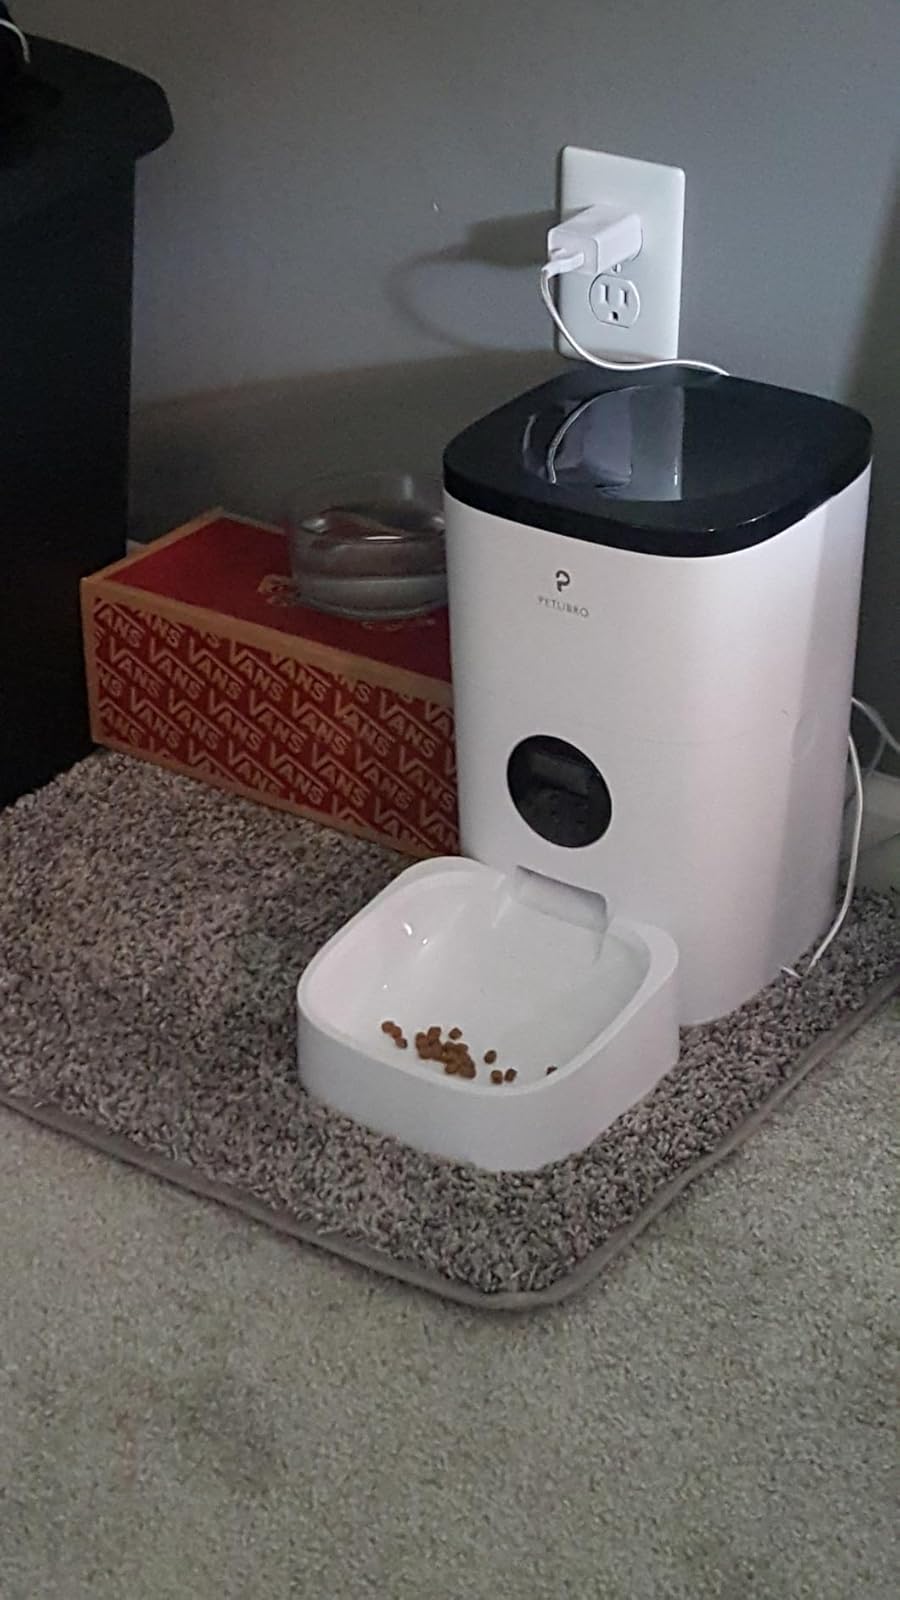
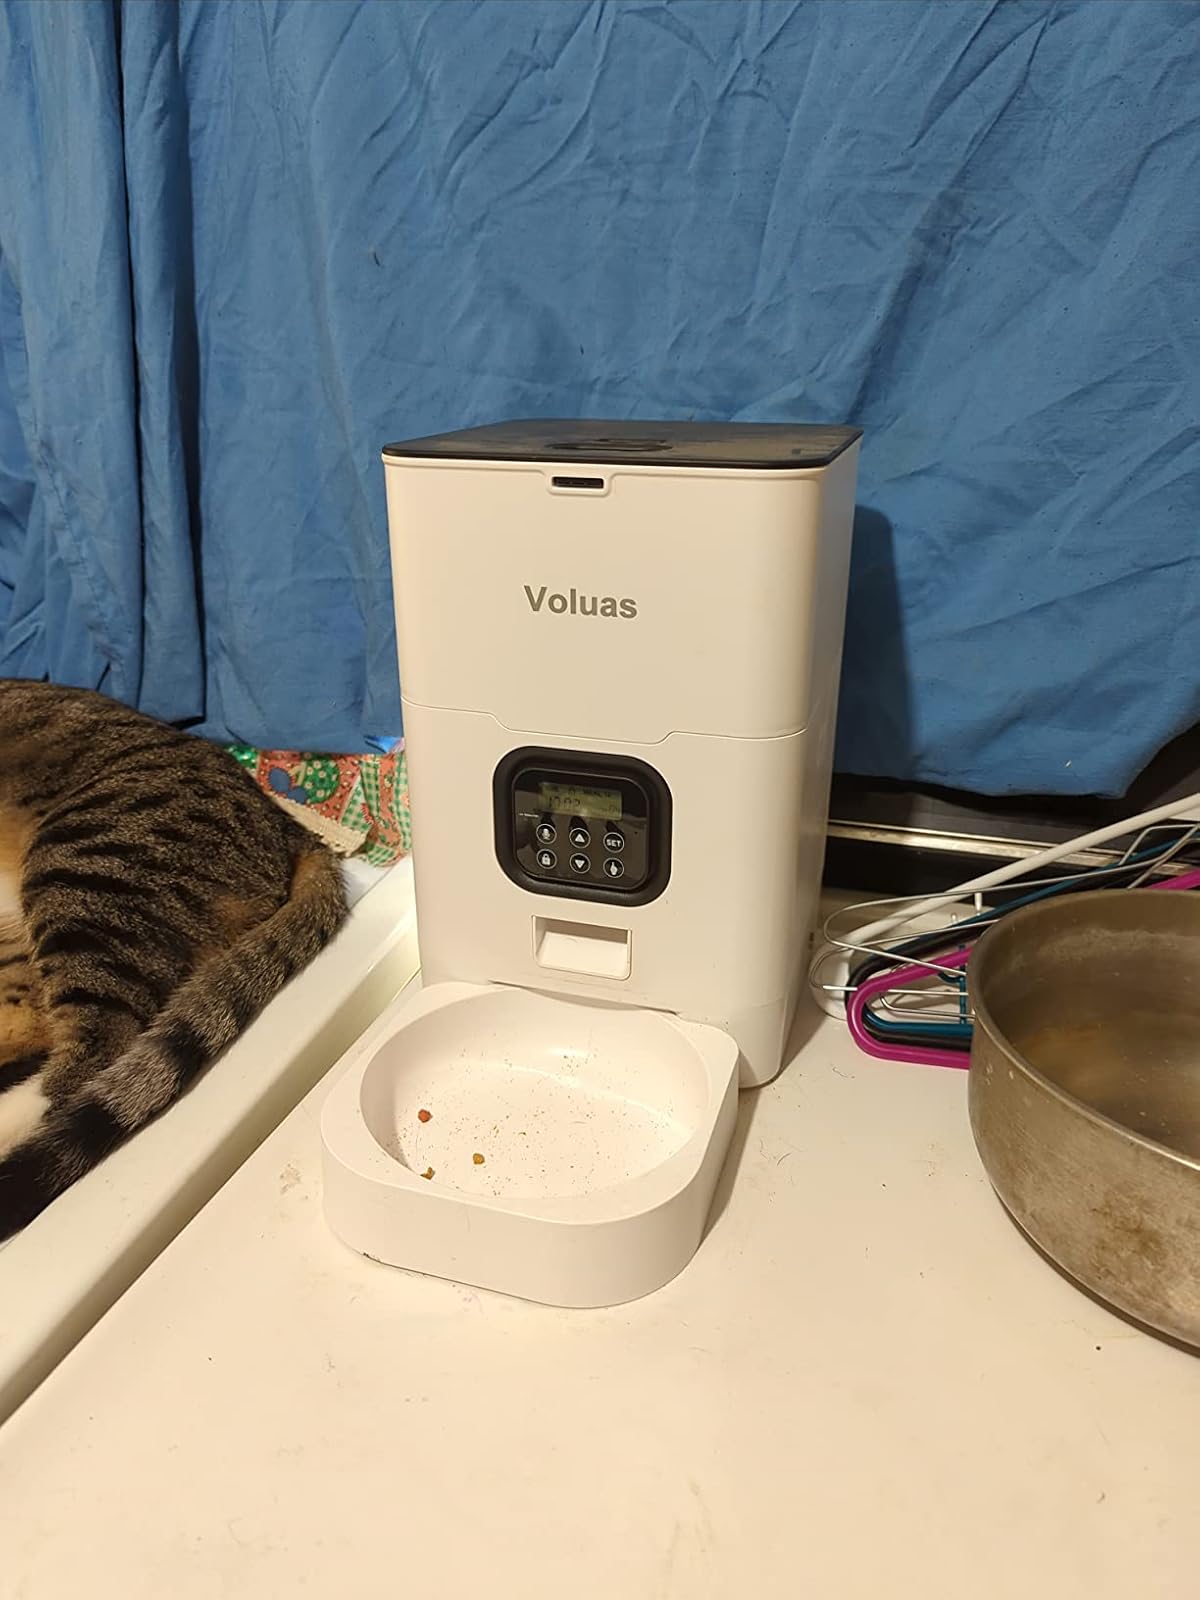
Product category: items_feeder
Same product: no